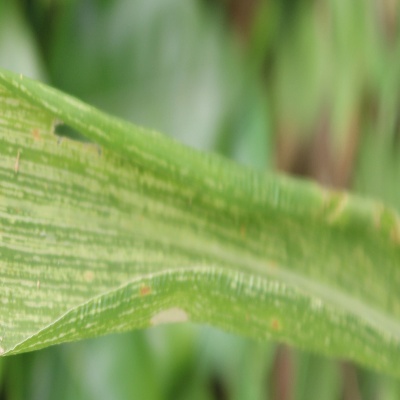
Crop: Maize
Condition: streak virus